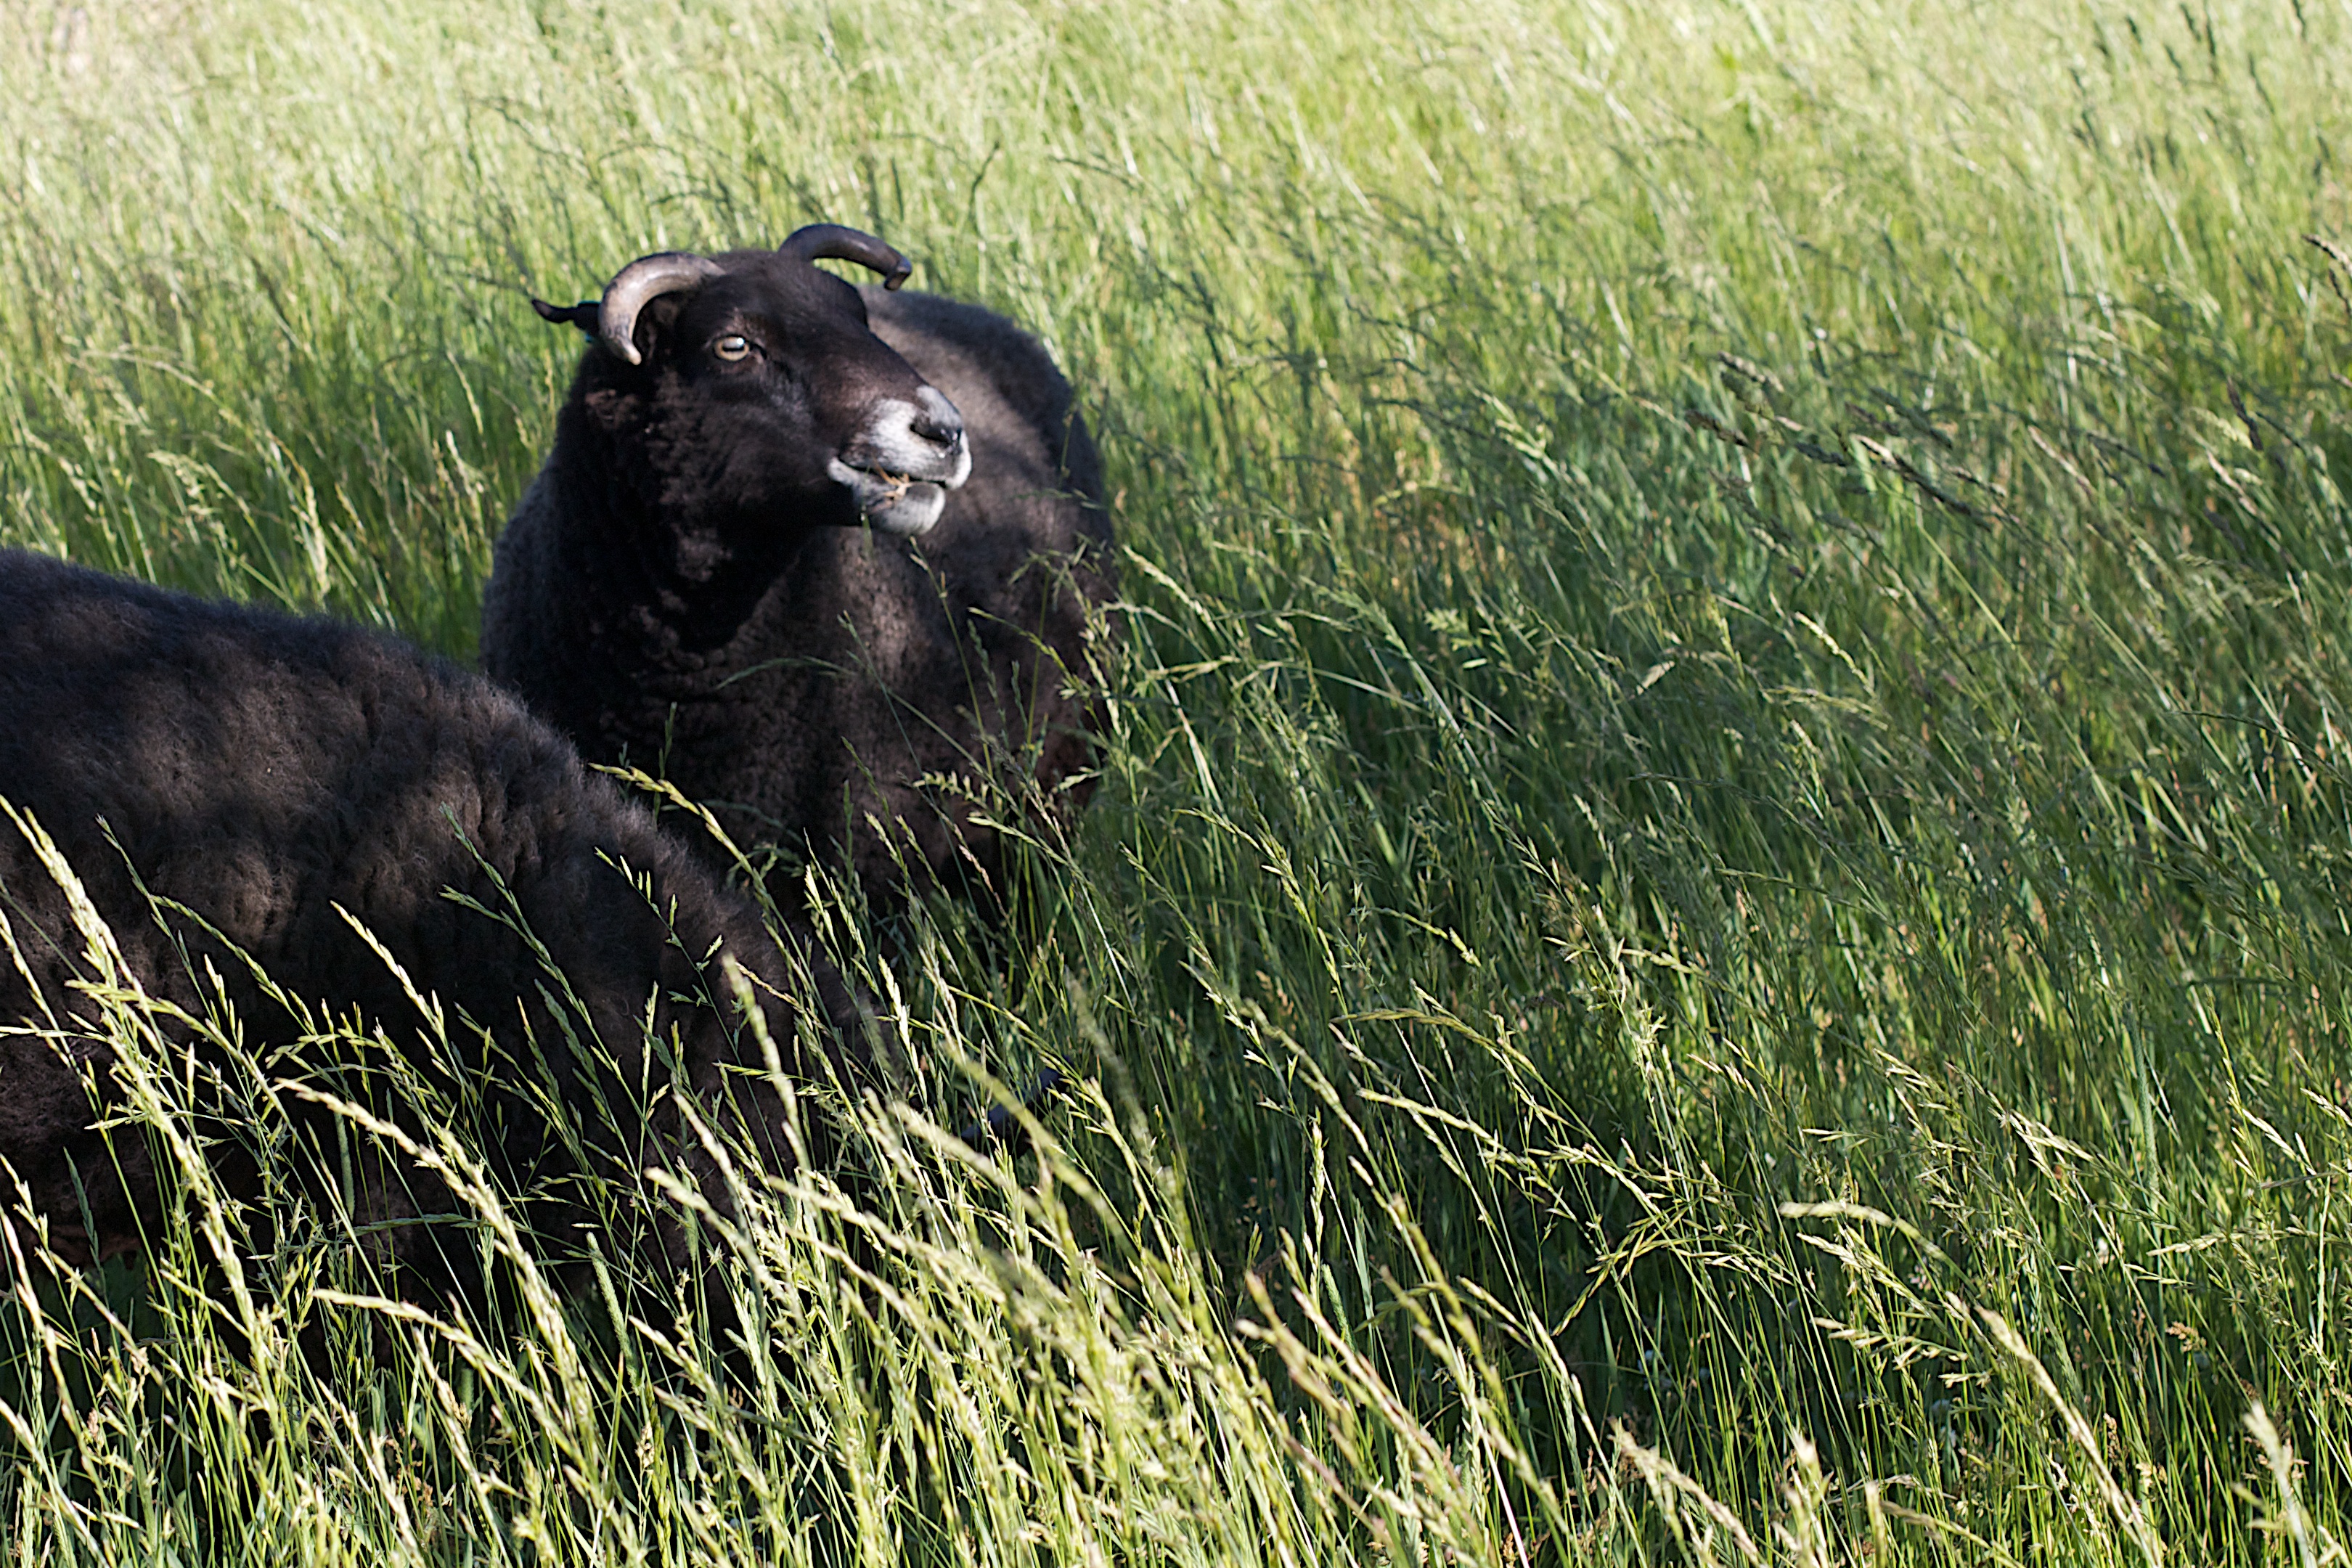
grass, lawn, meadow, wildlife, pasture, grazing, sheep, mammal, fauna, grassland, vertebrate, sheeps, desertweyr, odyssey, cattle like mammal, cow goat family